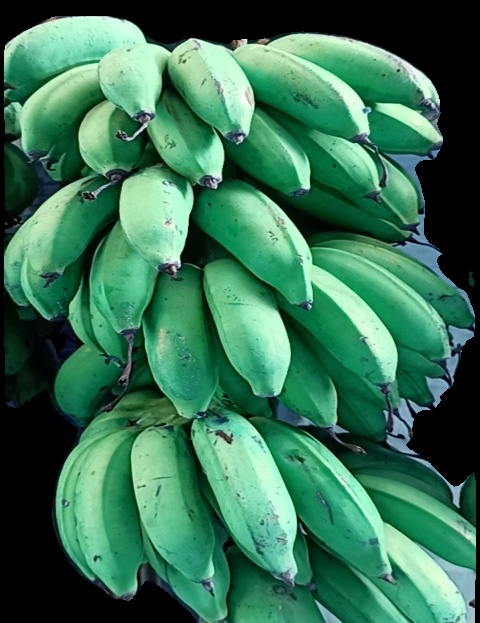
Variety: rasbale
Grade: grade2